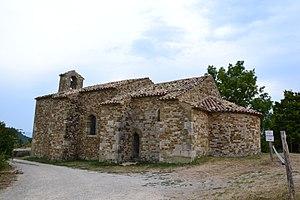
Chapelle Saint-Jean de Crupies
La chapelle Saint-Jean est une chapelle romane située sur le territoire de la commune de Crupies dans le département français de la Drôme et la région Auvergne-Rhône-Alpes.